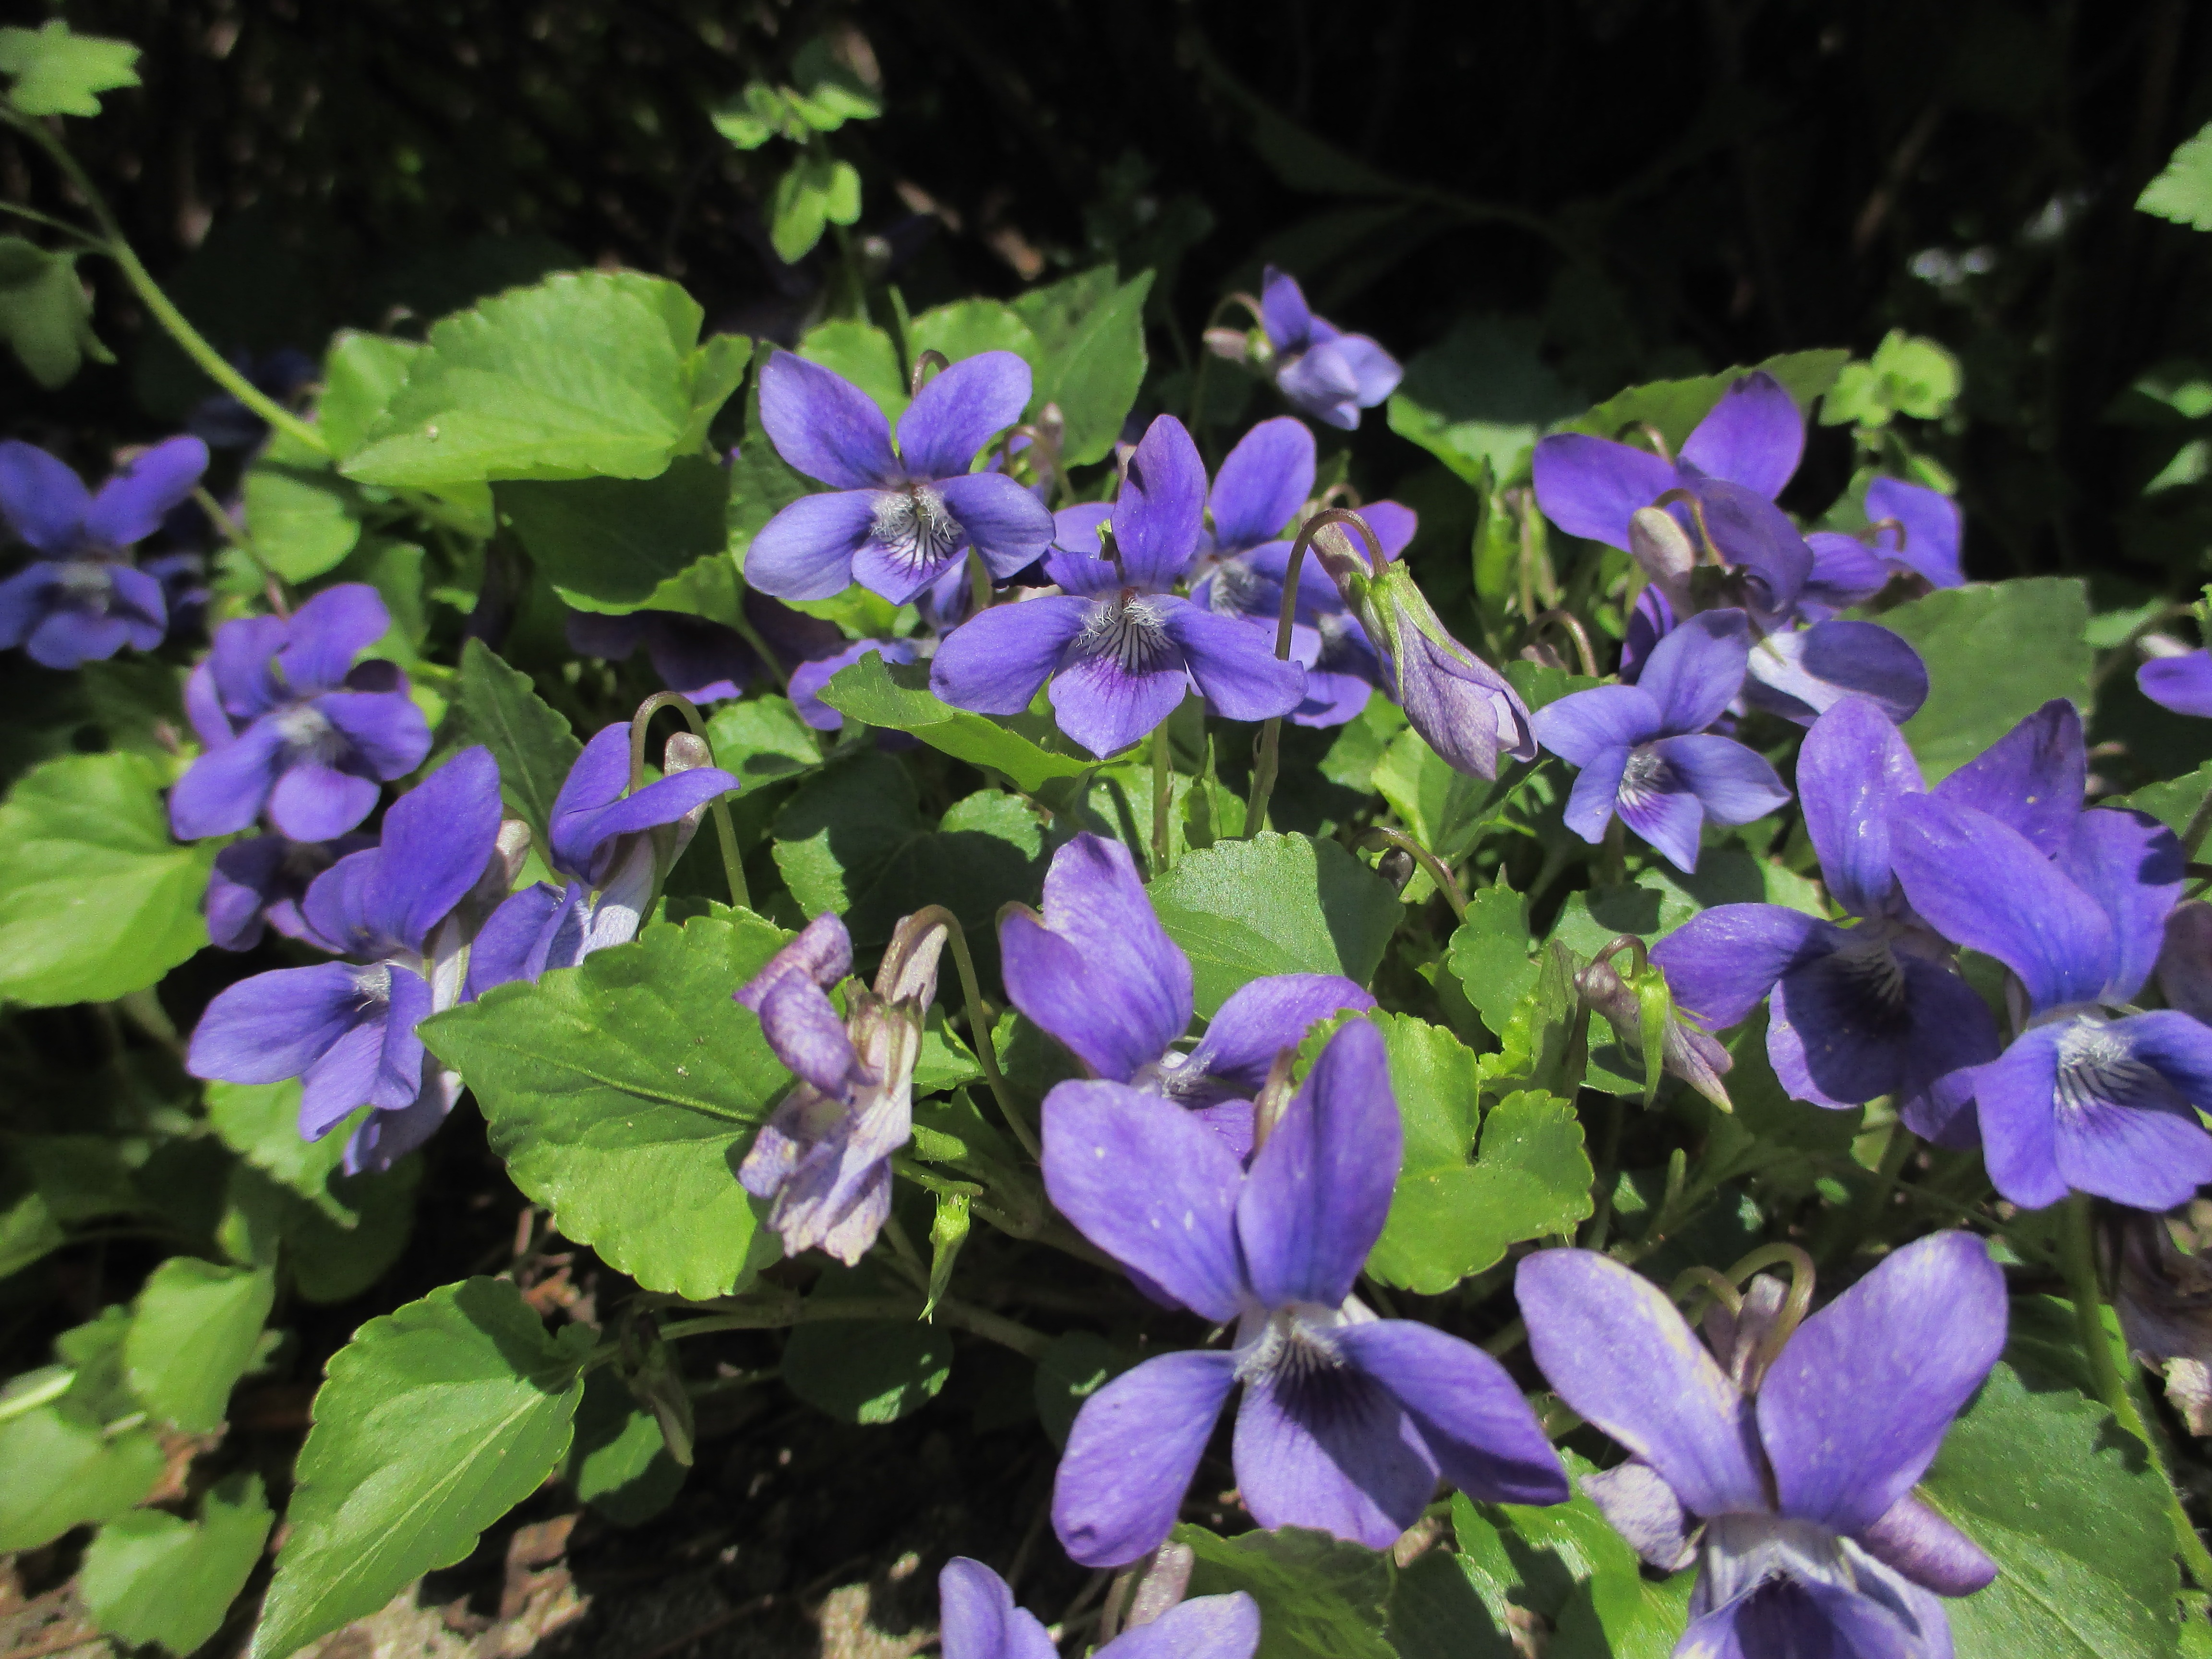
plant, flower, purple, spring, blue, flora, wildflower, wild plant, violet, viola, fragrance, flowering plant, dayflower, bellflower family, wild violets, annual plant, land plant, violet family, dayflower family